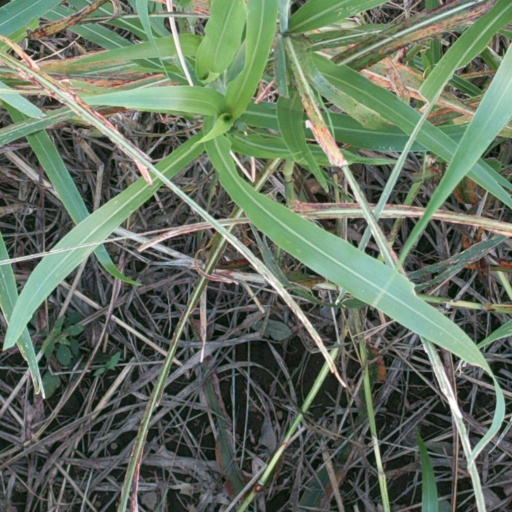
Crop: sorghum